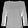
Label: Pullover